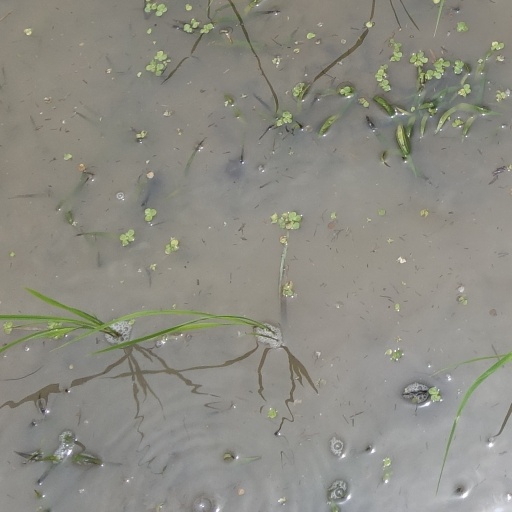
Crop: rice